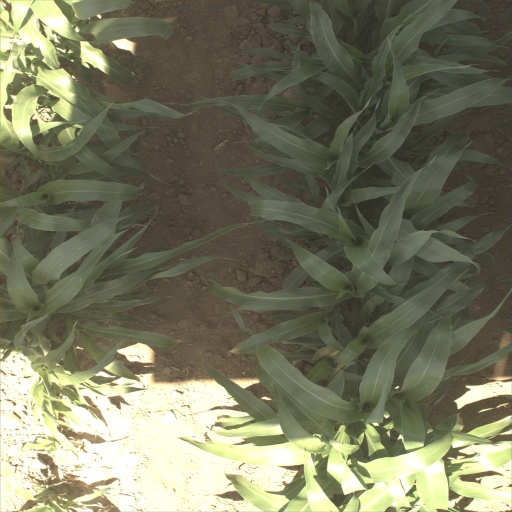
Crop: sorghum